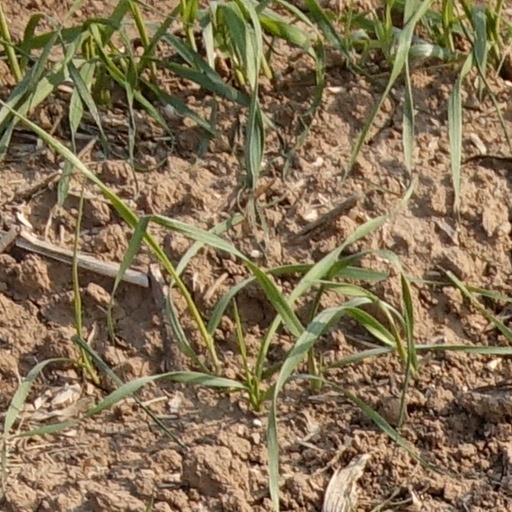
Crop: wheat